West Antarctic Ice Sheet

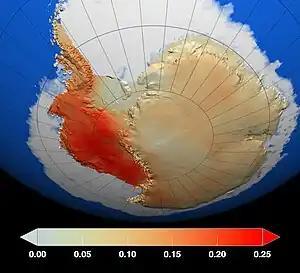
1957–2007 Antarctic surface temperature trends, in °C/decade.

West Antarctica has experienced statistically significant warming in recent decades, although there is some uncertainty about its magnitude. In 2015, the warming of the WAIS between 1976 and 2012 was calculated as a range between per decade and per decade. In 2009, the warming of the region since 1957 was estimated as exceeding per decade. This warming is strongest in the Antarctic Peninsula. In 2012, research found that the West Antarctic ice sheet had warmed by since 1958 – around per decade, which was almost double the 2009 estimate. In 2022, Central WAIS warming between 1959 and 2000 was estimated at per decade, with this change conclusively attributed to increases in greenhouse gas concentrations.